SoloQuest

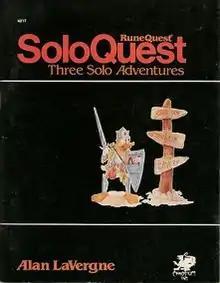
Cover art by Rick Becker

SoloQuest is a tabletop role-playing game adventure for "RuneQuest". Originally published by Chaosium in 1982, it was republished in 2018 in PDF format as part of Chaosium's RuneQuest: Classic Edition Kickstarter. The republished edition, titled "SoloQuest Collection" contained the original three adventures, plus and .